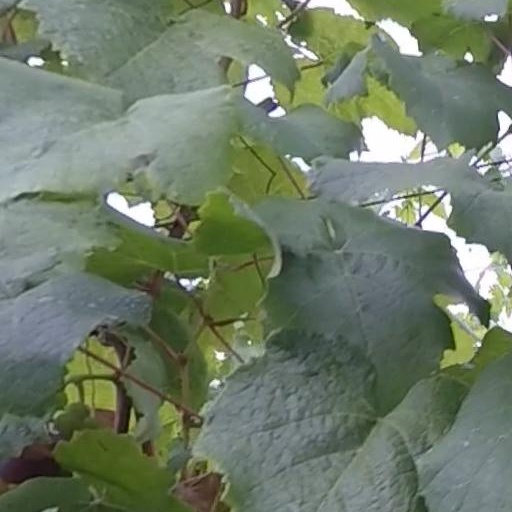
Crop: grape